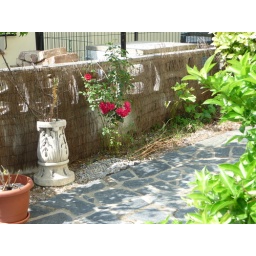
The beautiful red roses growing in the garden.